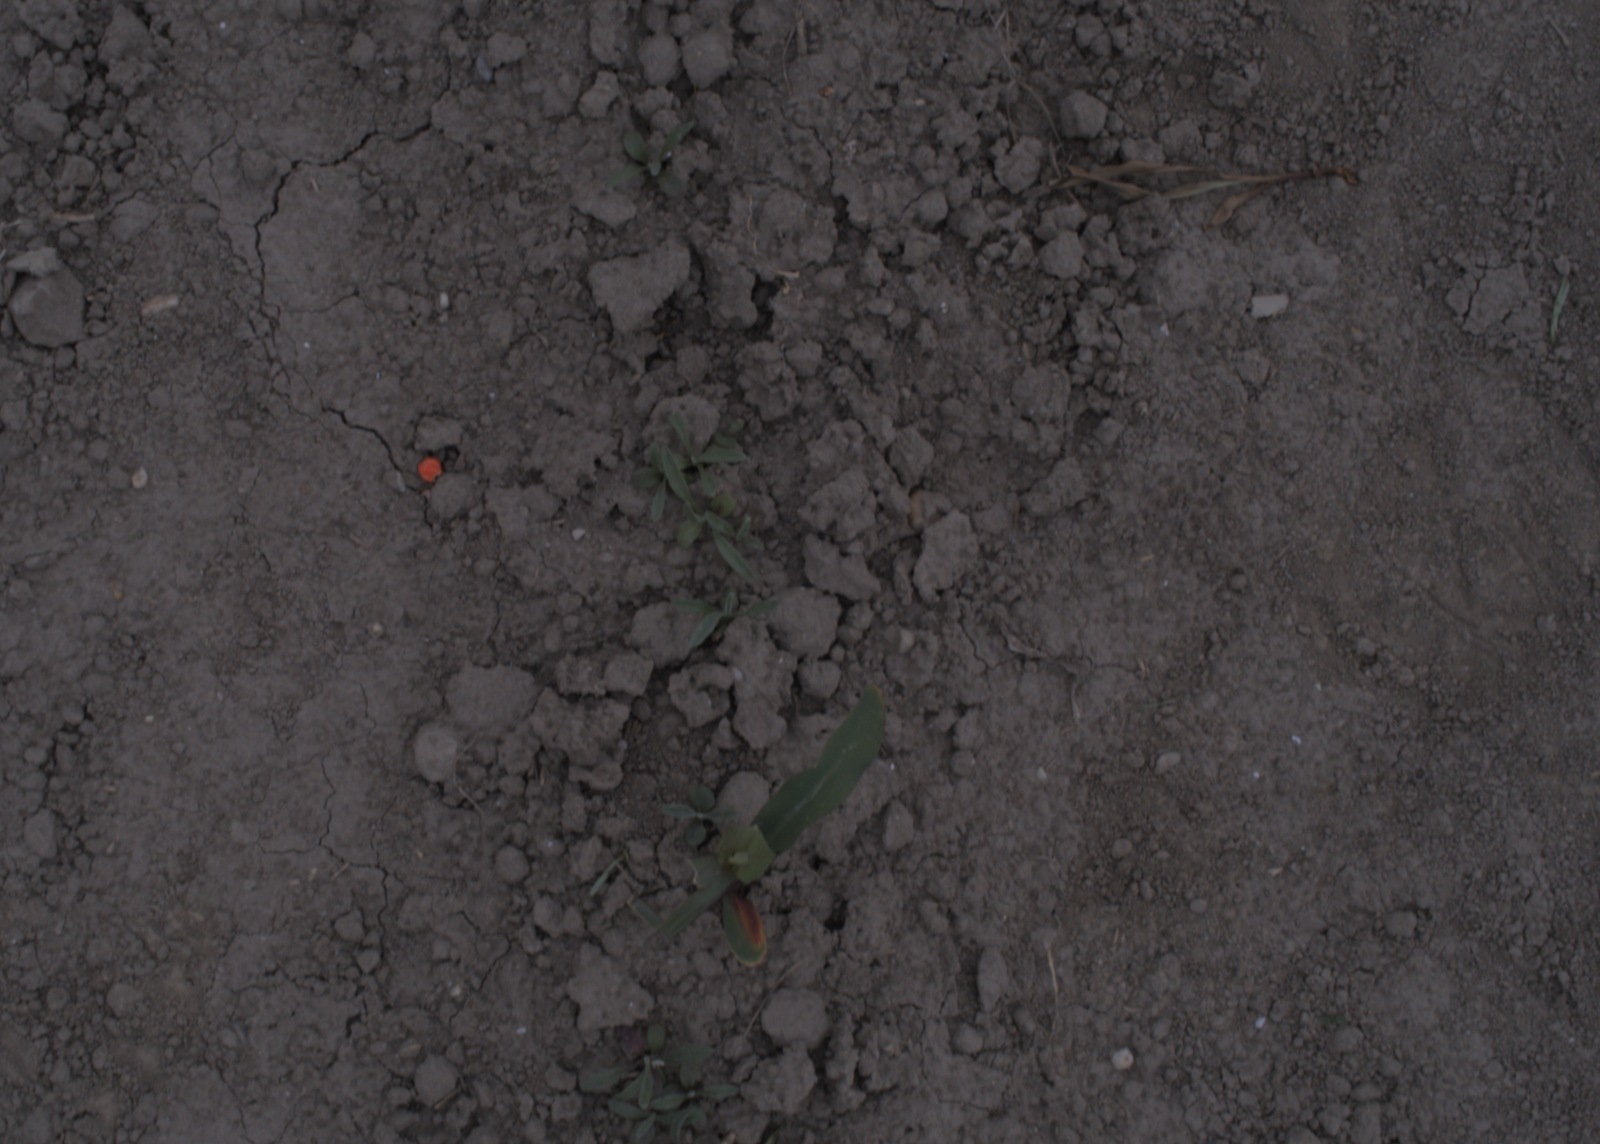
Capture date: 17.08.2020 10:34:36
Weather: cloudy
Wind: light
Seeding date: 21.07.2020
Plant canopy height (mm): 910